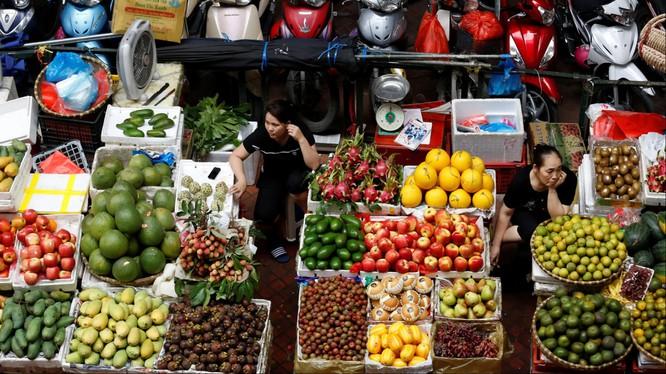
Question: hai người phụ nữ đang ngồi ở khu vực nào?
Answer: đang ngồi ở quầy hàng bán hoa quả